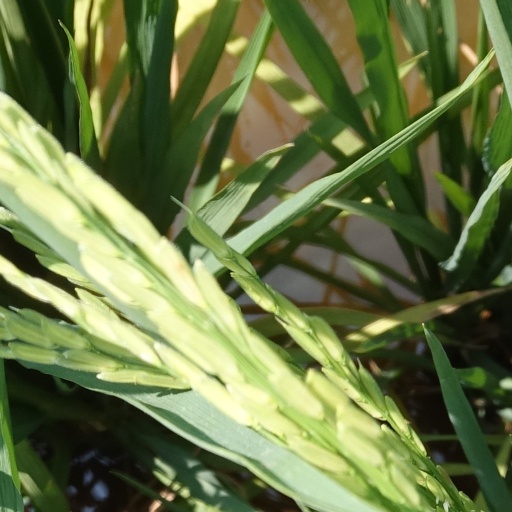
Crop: rice